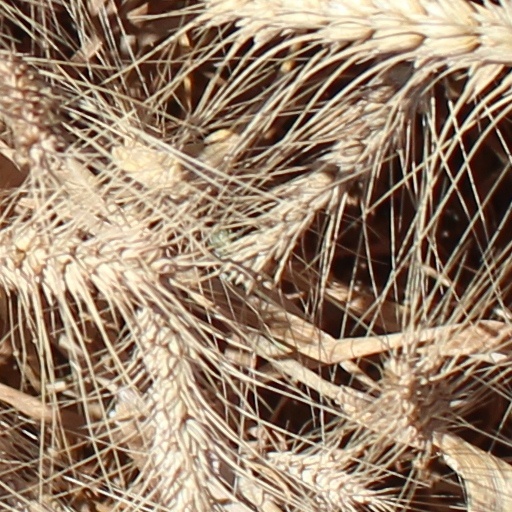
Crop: wheat